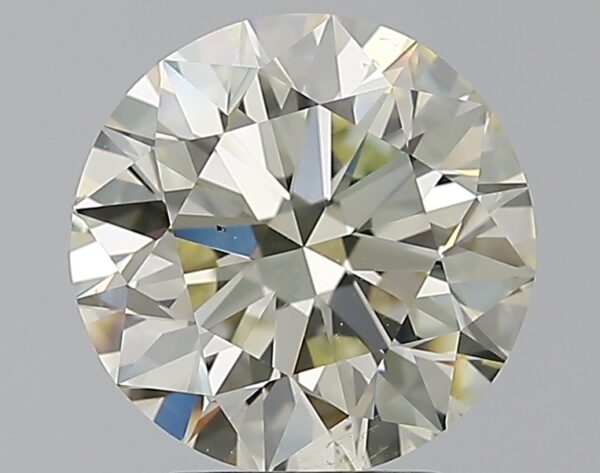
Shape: round
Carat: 2.81
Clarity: VS2
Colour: O-P
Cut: EX
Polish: EX
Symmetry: EX
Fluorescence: F
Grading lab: GIA
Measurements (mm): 8.96 x 9 x 5.6